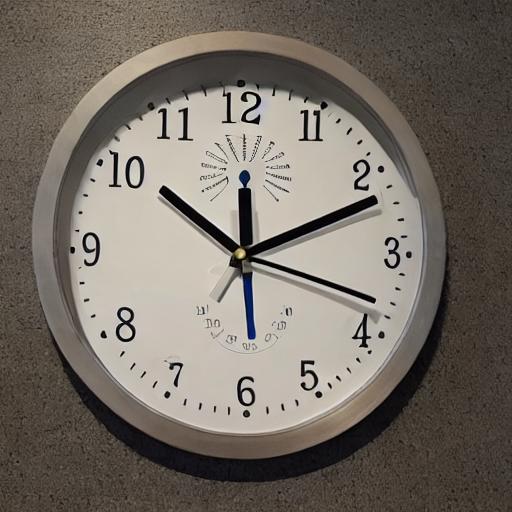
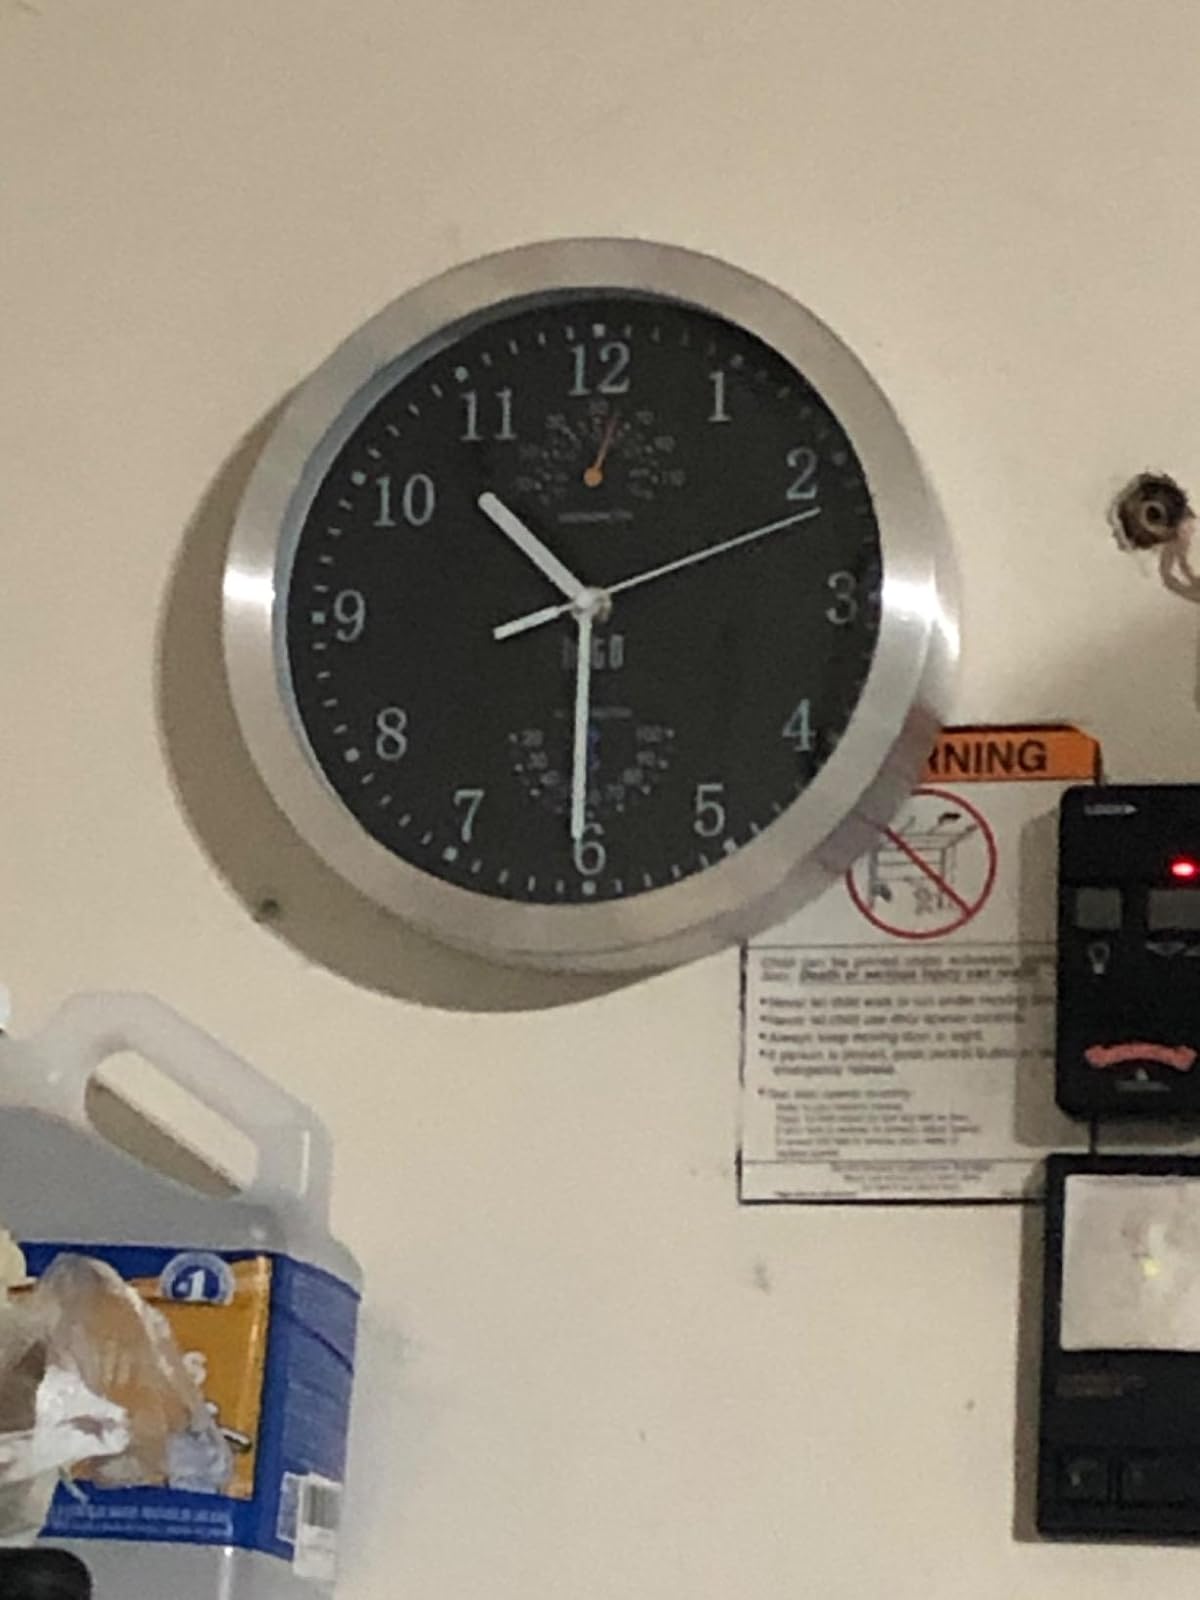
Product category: clock
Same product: no